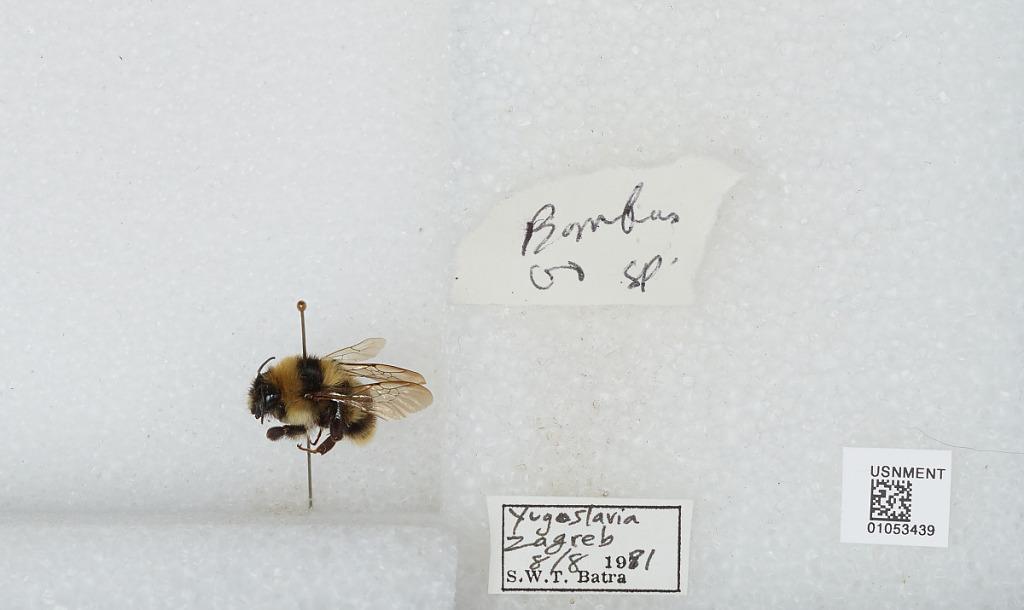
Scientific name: Bombus sp.
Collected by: S. Batra
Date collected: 1981-8-8
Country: Croatia
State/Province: City of Zagreb
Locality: Zagreb
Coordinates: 45.8083, 15.9801